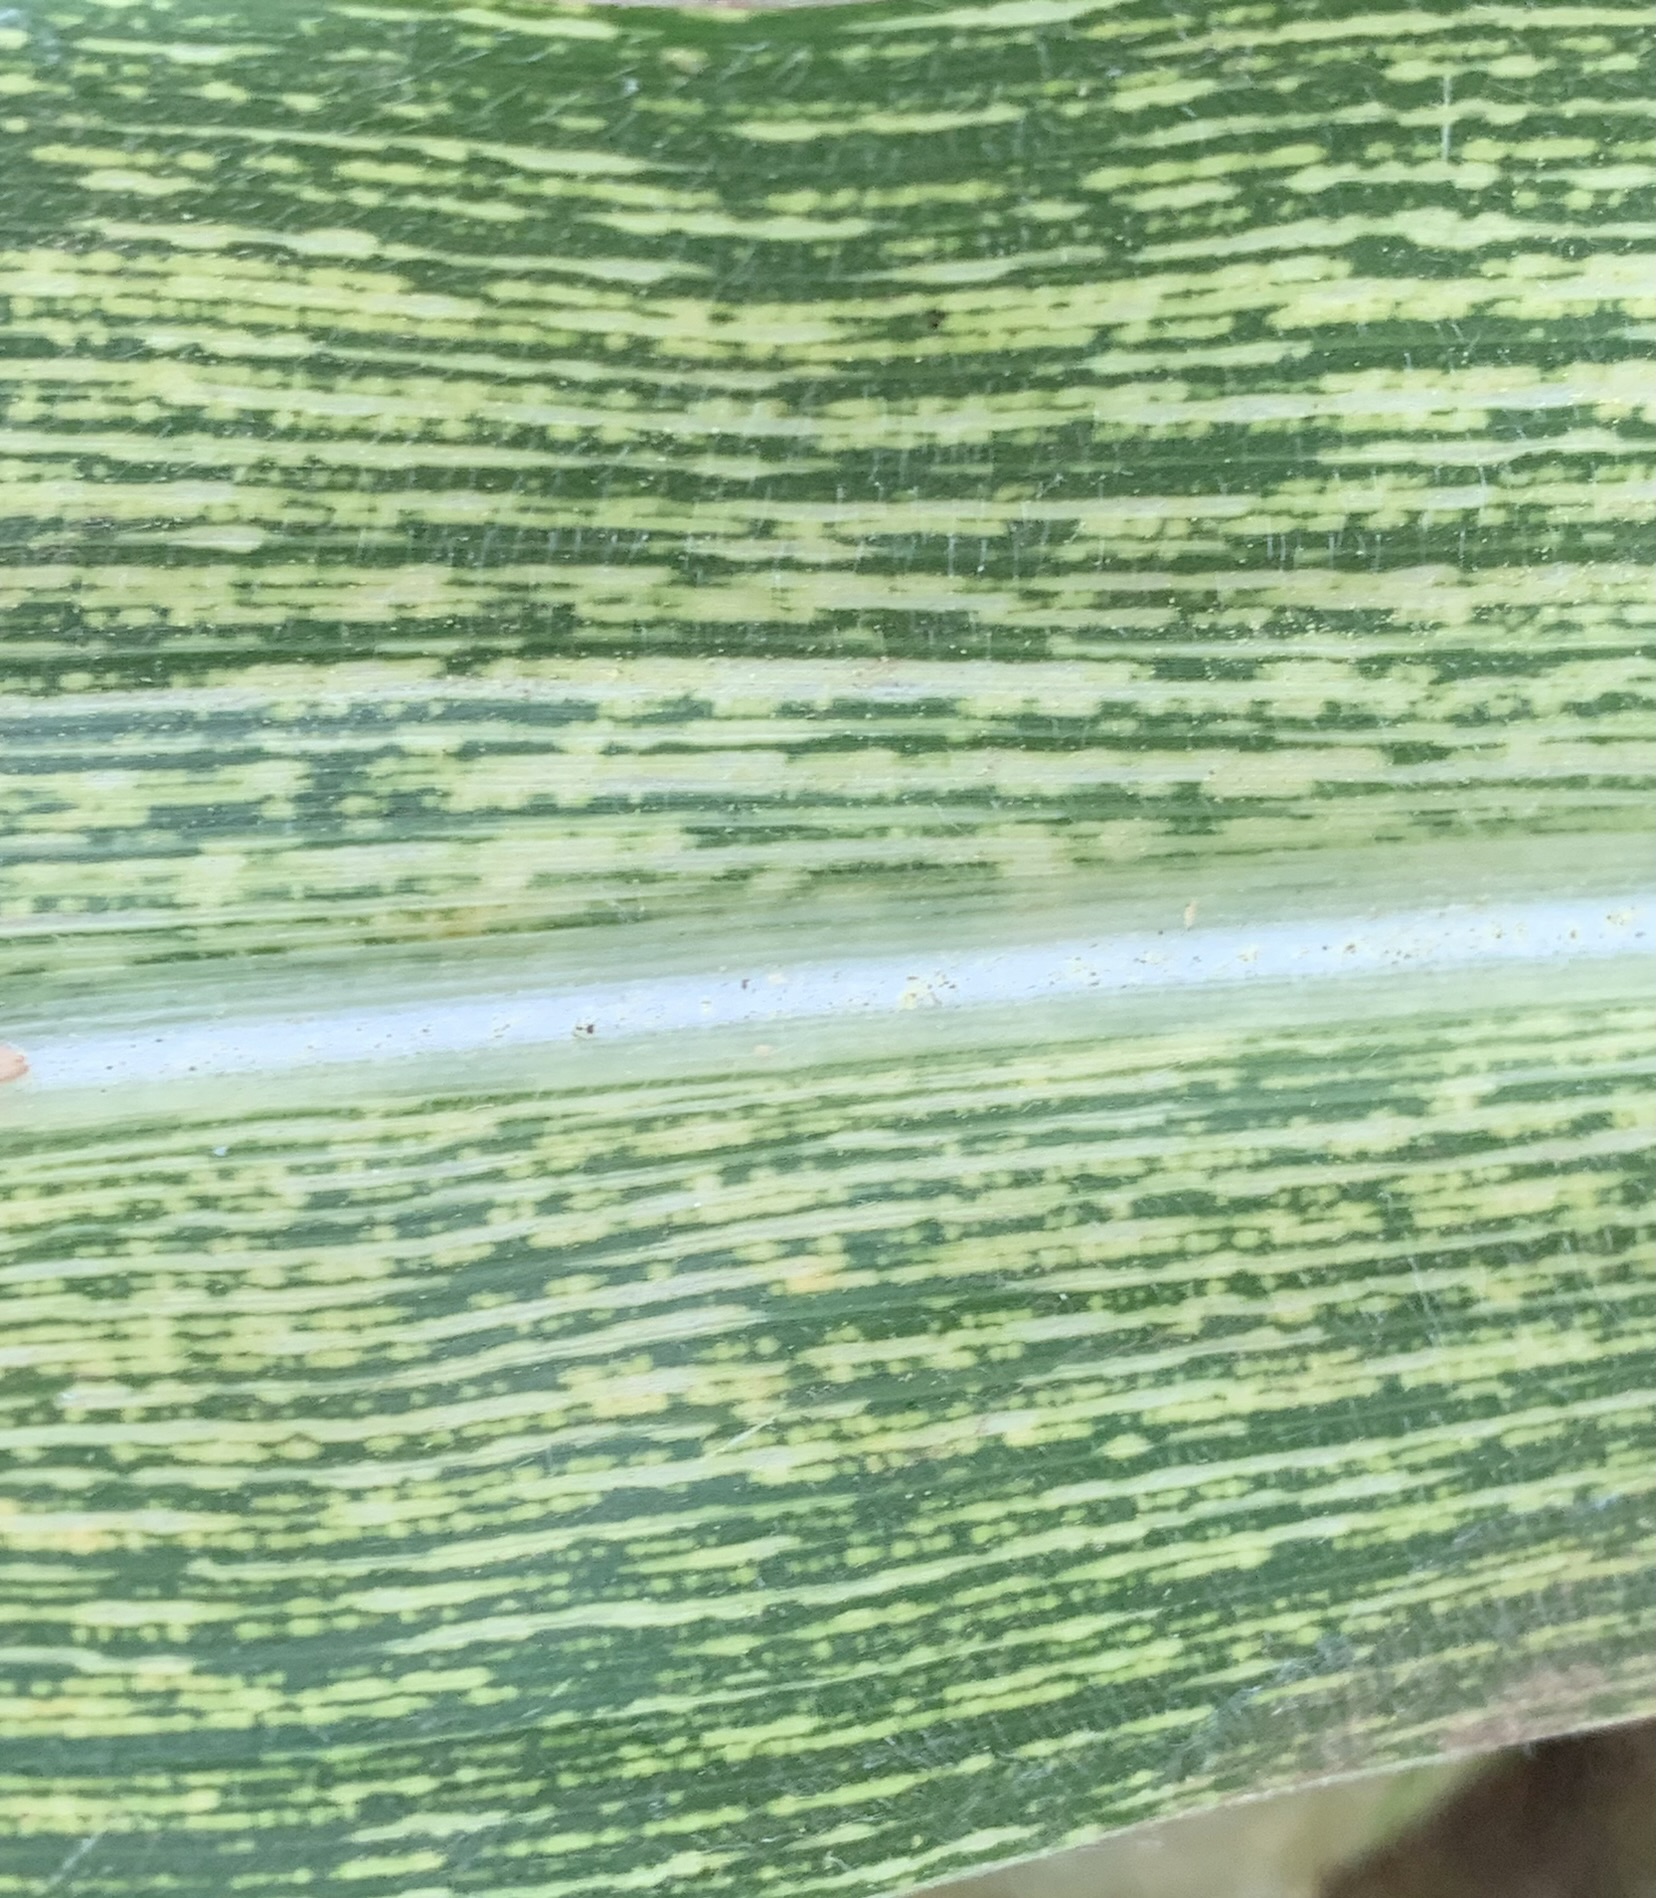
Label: MSV